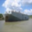
Label: ship